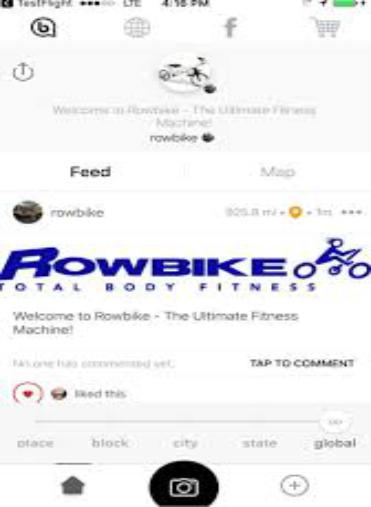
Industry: Transportation